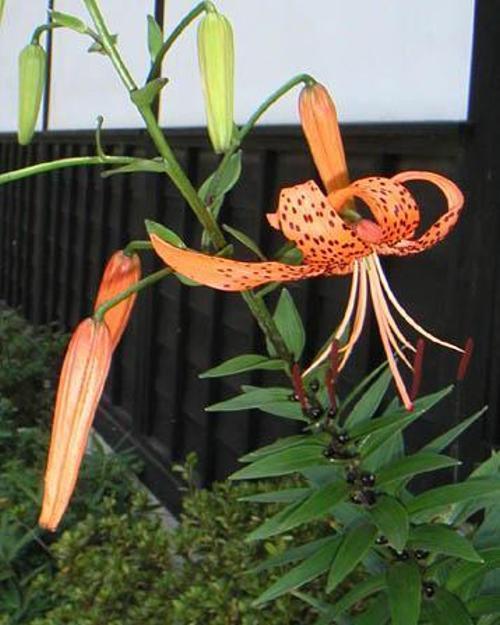
Flower: Tigerlily